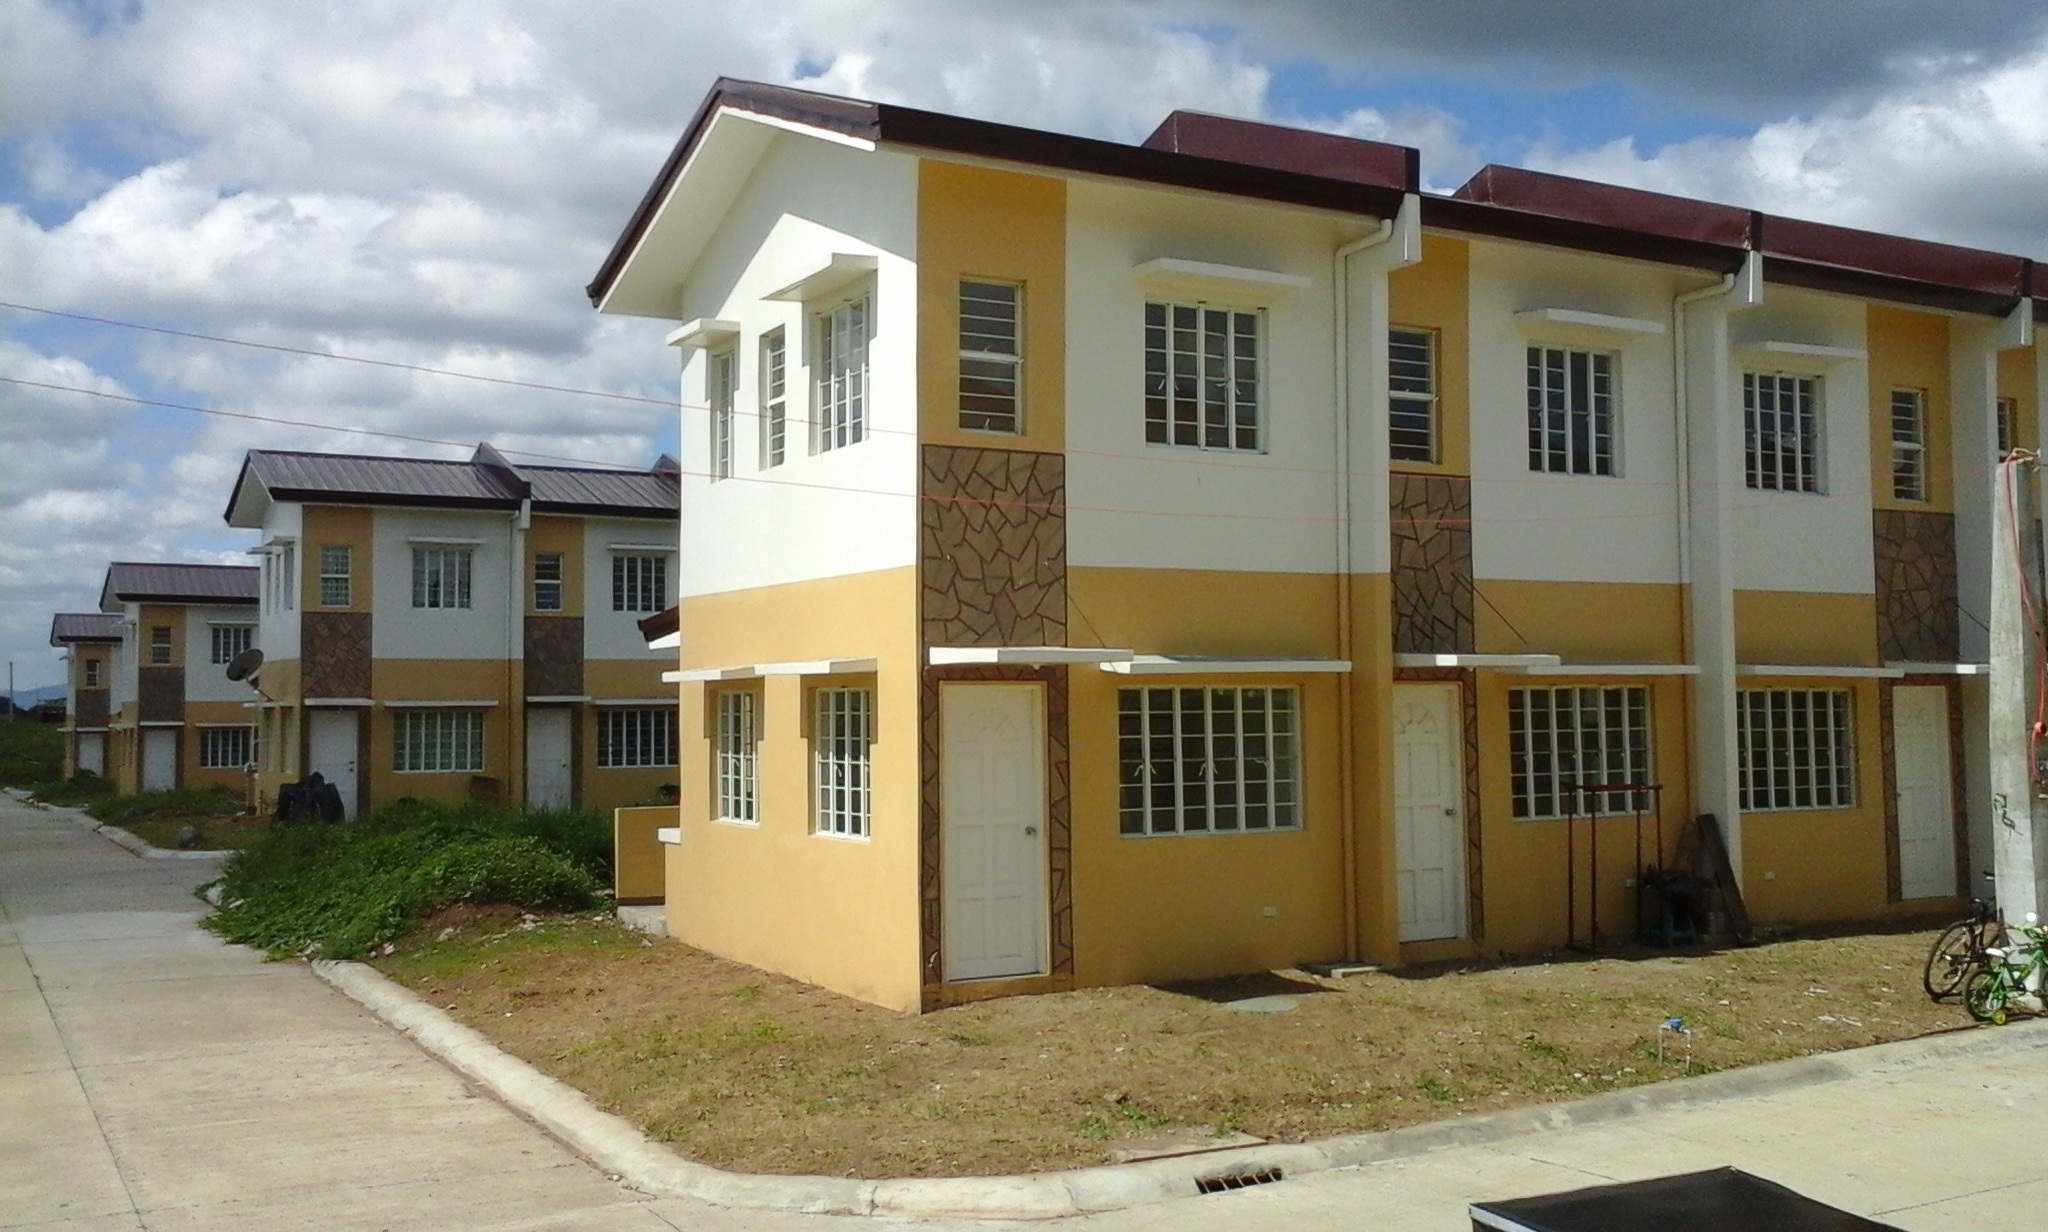
villa, house, building, home, facade, property, apartment, estate, commercial building, condominium, real estate, batangas, residential area, mercedes homes